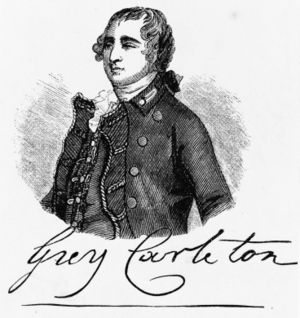
Guy Carleton, 1. baron Dorchester
Guy Carleton, 1. baron Dorchester.
Guy Carleton, 1. baron Dorchester, ofte kendt som sir Guy Carleton, var en britisk soldat som to gange tjente som generalguvernør i provinsen Quebec, først i perioden 1768 til 1778 og igen fra 1785 til 1795. Han ledede de britiske styrker i den amerikanske uafhængighedskrig.